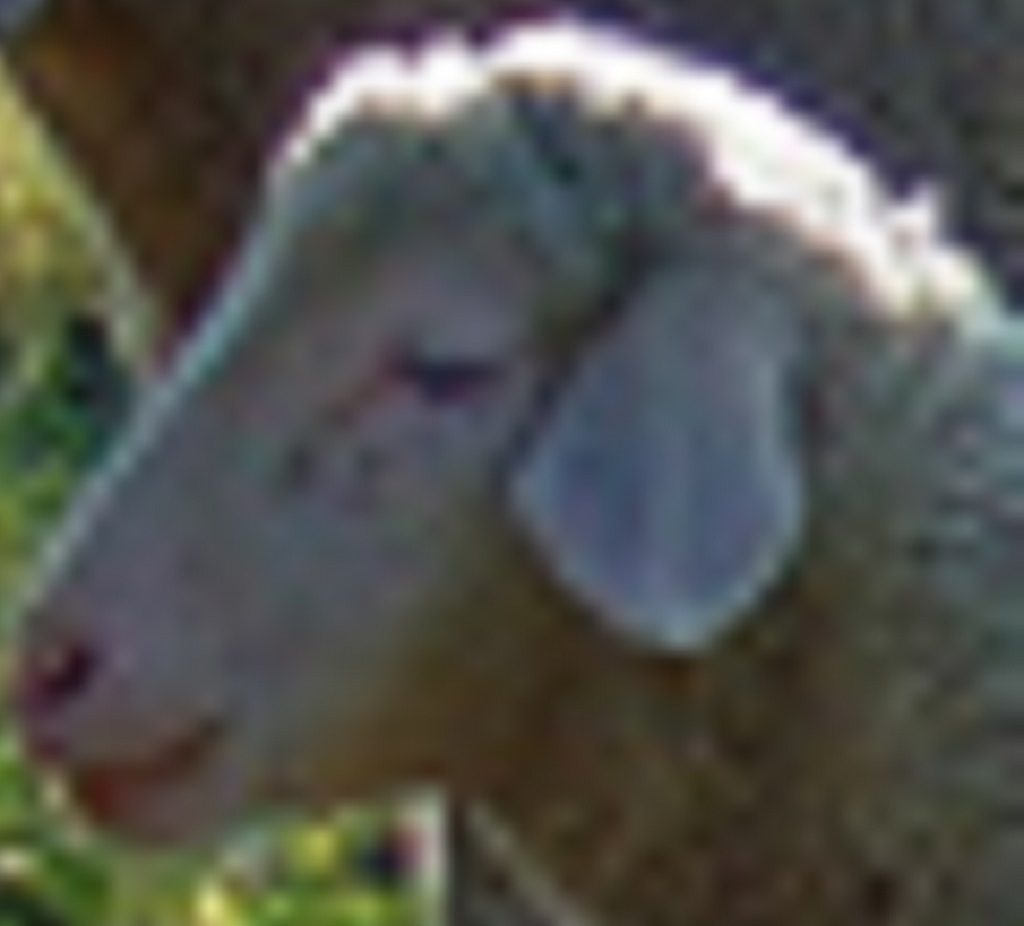
Label: pain